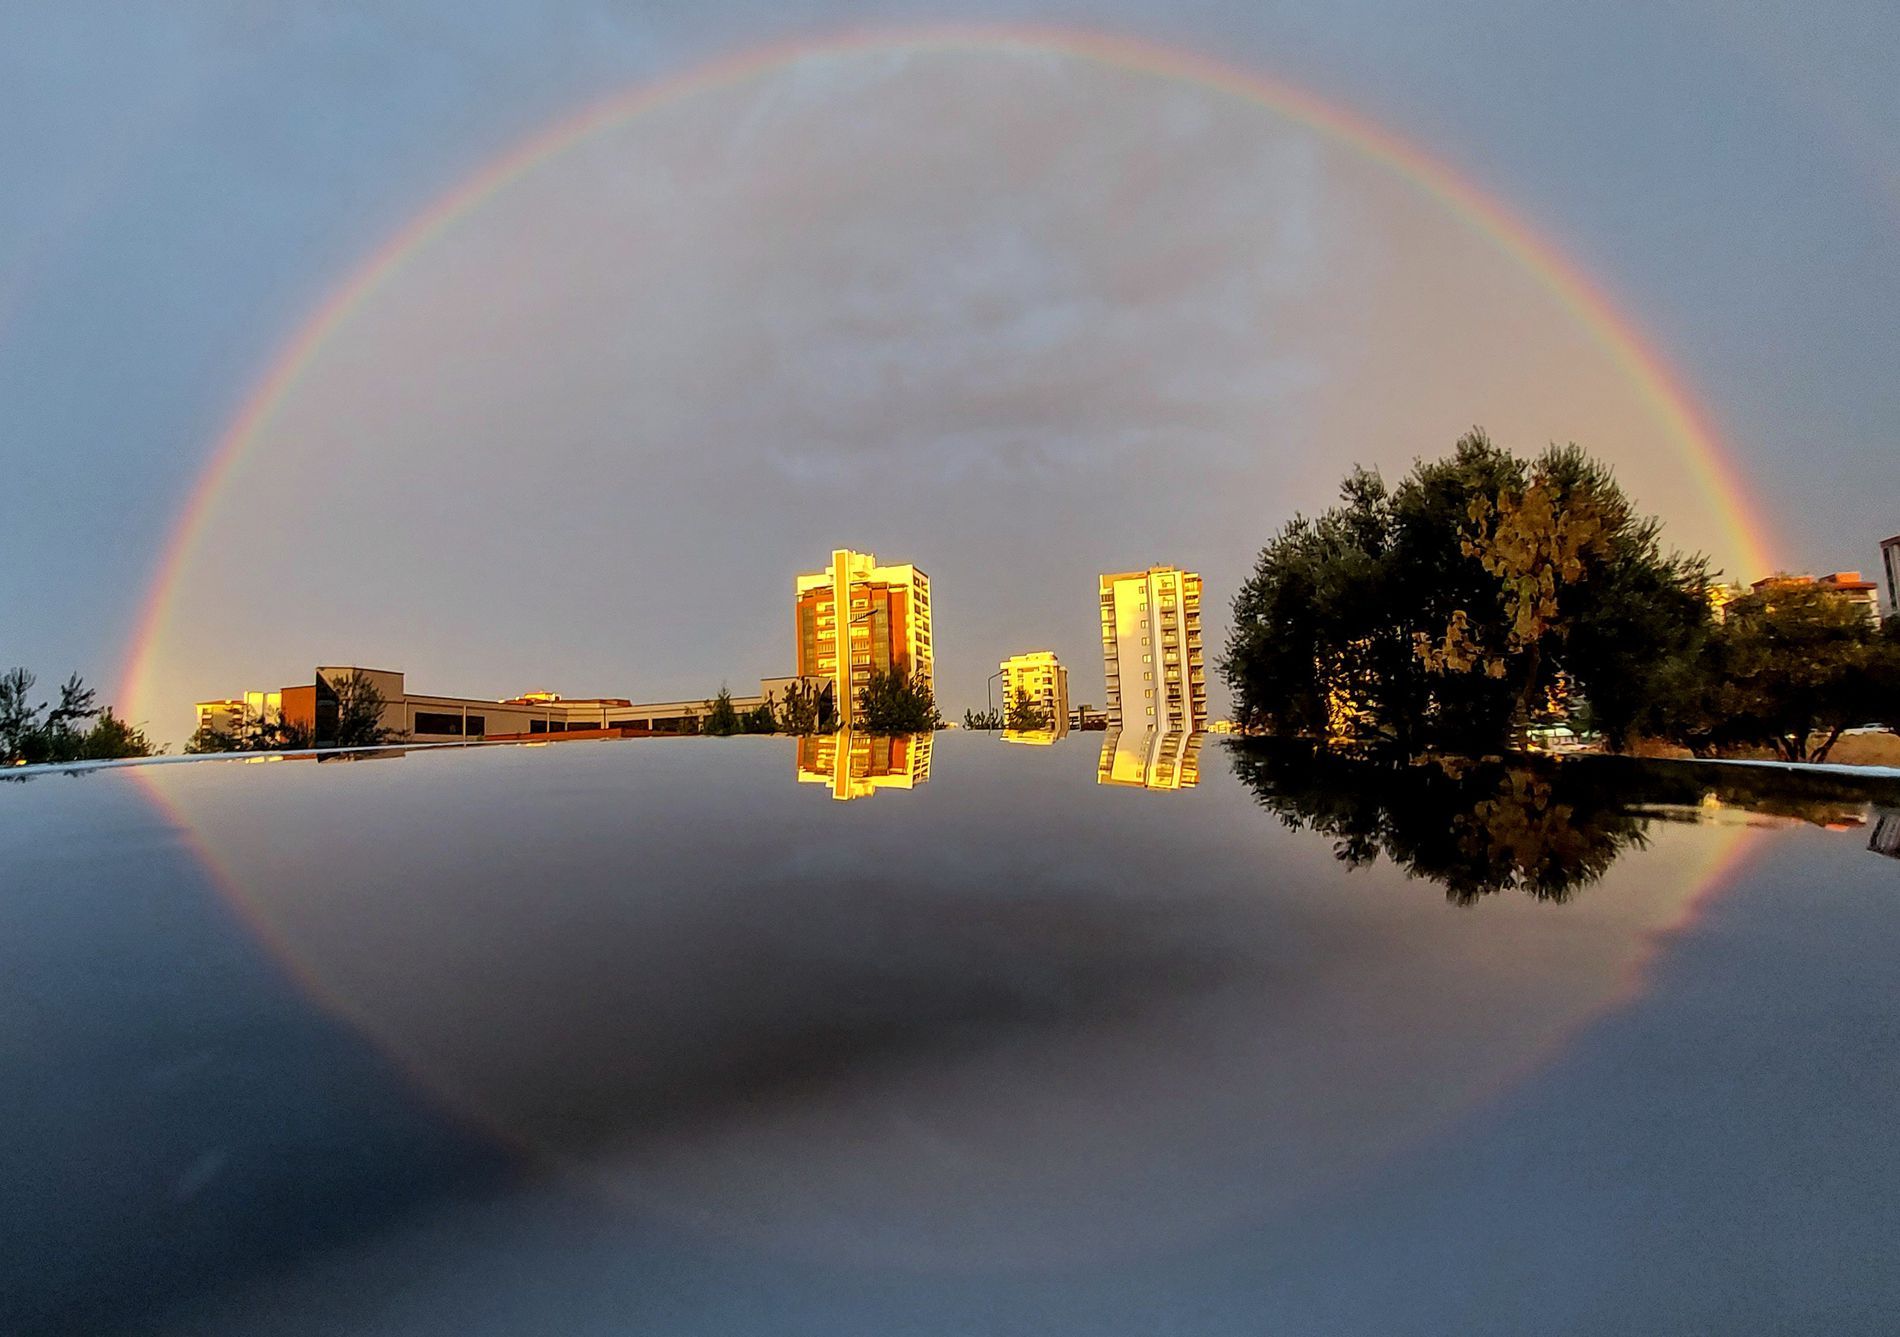
rainbow over landscape
A spectacular full rainbow arches over a neighborhood, perfectly reflected in still water below.
 Modern apartment buildings with golden sunlit facades stand prominently in the middle ground, while trees and other structures line the horizon. The mirror-like water creates a symmetrical reflection of the rainbow and buildings.
A neighborhood landscape captured during golden hour features a perfect rainbow arching over modern high rise buildings, with their warm-lit facades perfectly mirrored in still waters below.
Photo Angle Eye level perspective.
Color Palette Rainbow spectrum colors, blue, gray, and Dark green.
Photography Style Landscape photography.
Labels: Nature, Outdoors, Sky, City, Urban, Landscape, Neighborhood, Architecture, Building, Condo, Housing, Scenery, Plant, Tree, Rainbow, Cityscape, High Rise, Office Building, Grass, Shelter, Metropolis, Lake, Water, Sun, Downtown, Park, Sunset, Apartment Building, Vegetation, Grove, Land, Woodland, Light, Waterfront, Summer, Night, Cloud, Reflection, rainbow, trees
Camera: samsung SM-A715F
Aperture: F2.2
Exposure: 1/50 sec
ISO: 100
Focal length: 1.7 mm